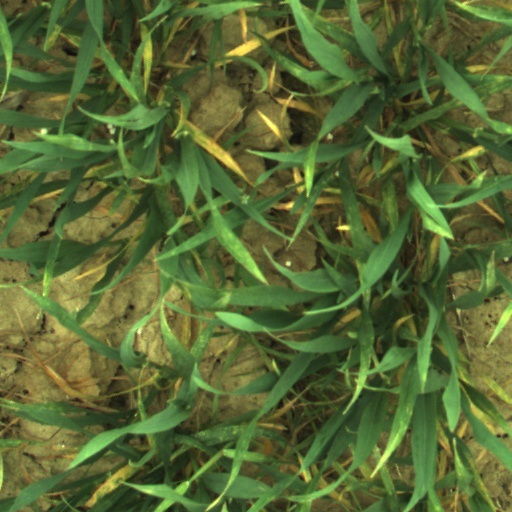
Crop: wheat